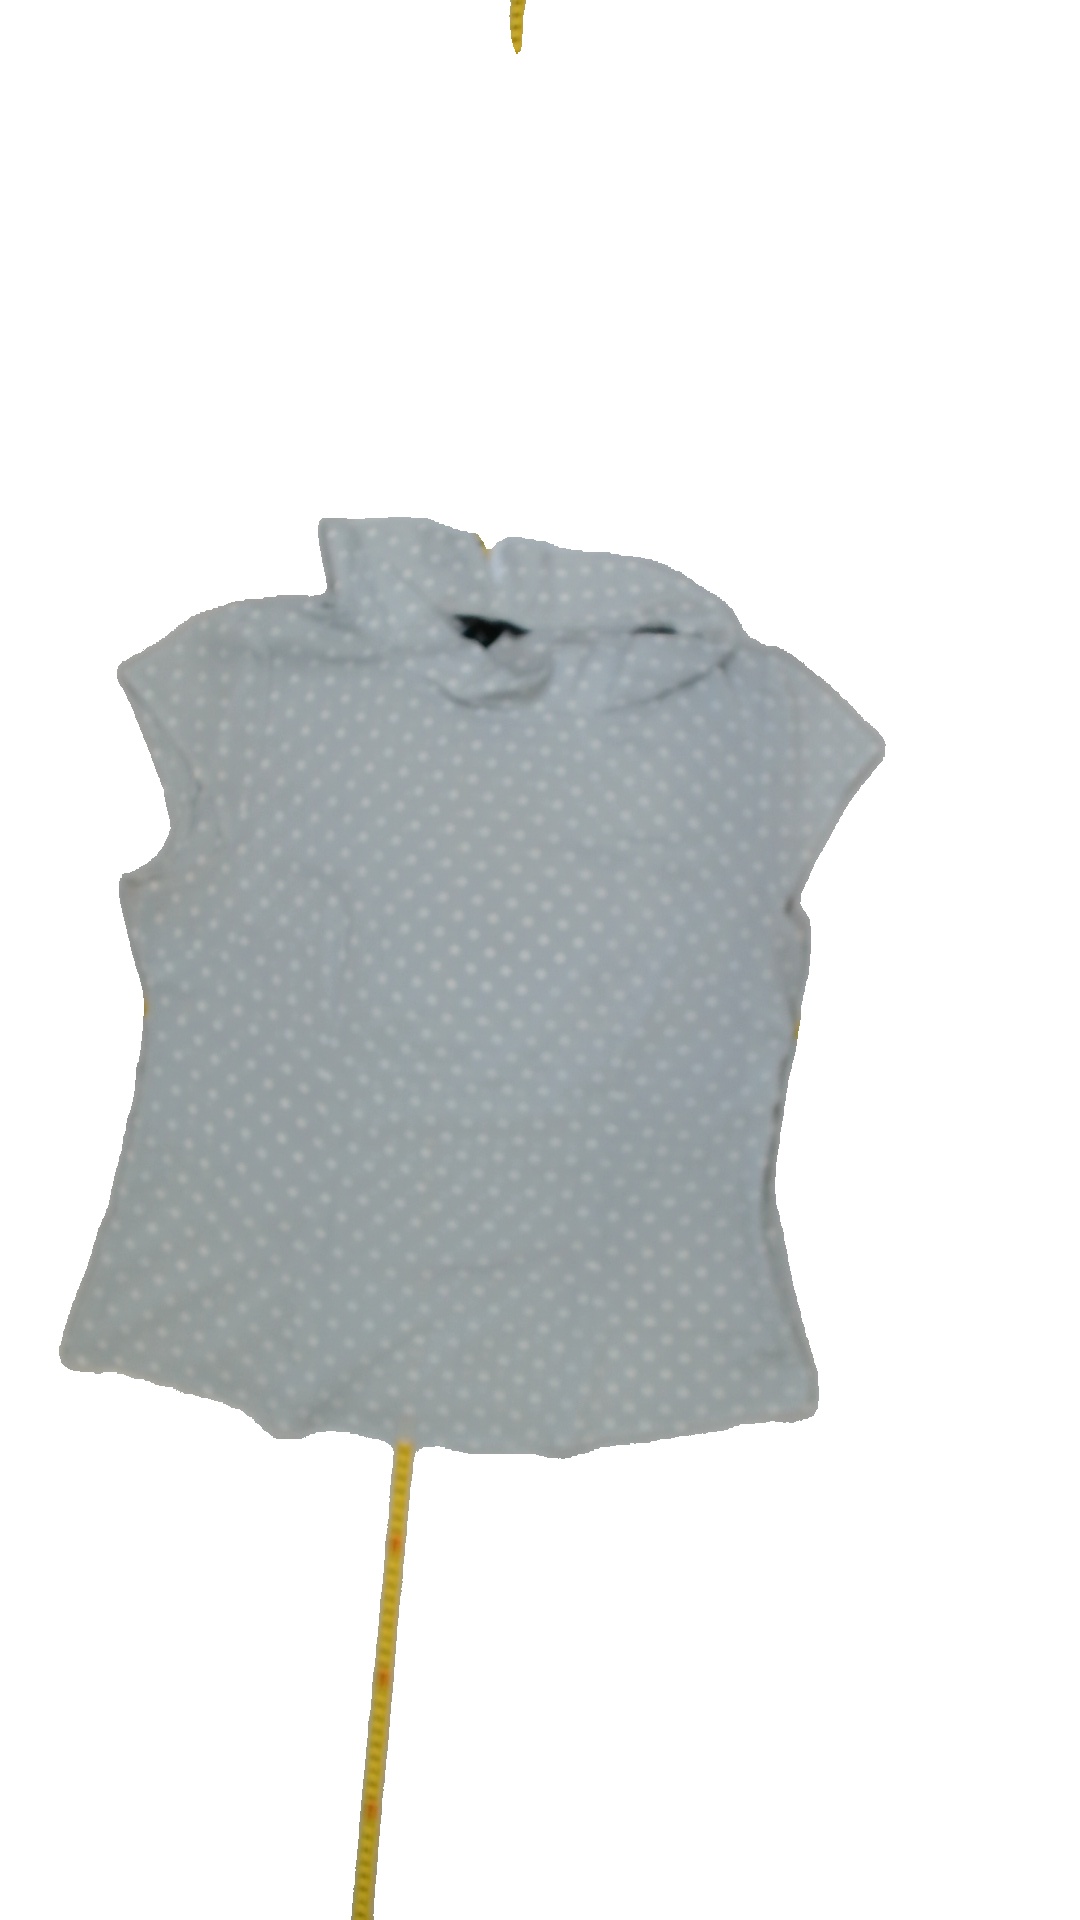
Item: Tank Top (Ladies)
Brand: H&m
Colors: Grey
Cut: Regular, Collar
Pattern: Dots
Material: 100%polyester
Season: Summer
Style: No trend
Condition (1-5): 3
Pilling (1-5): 5
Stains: Yes
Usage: Export
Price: <50